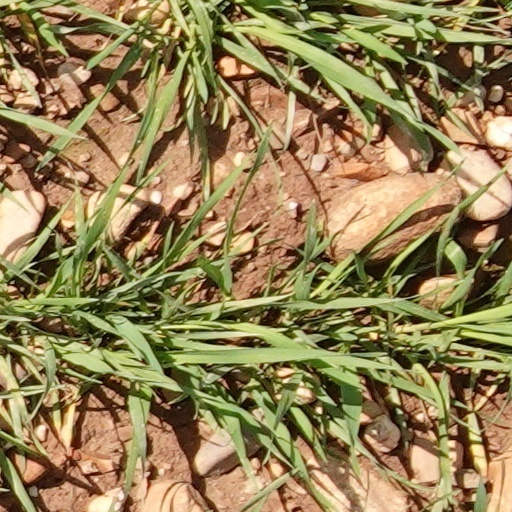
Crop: wheat